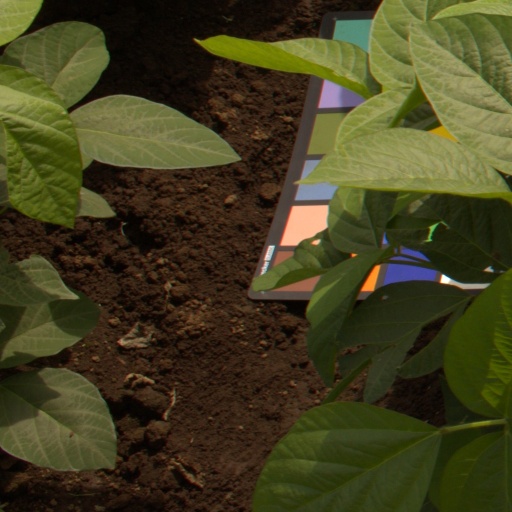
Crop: soybean